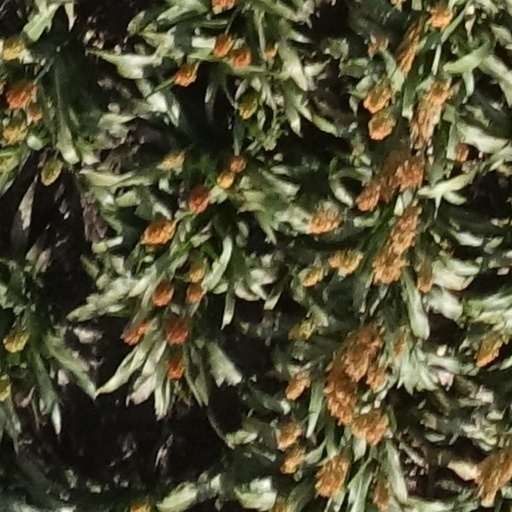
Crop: sorghum